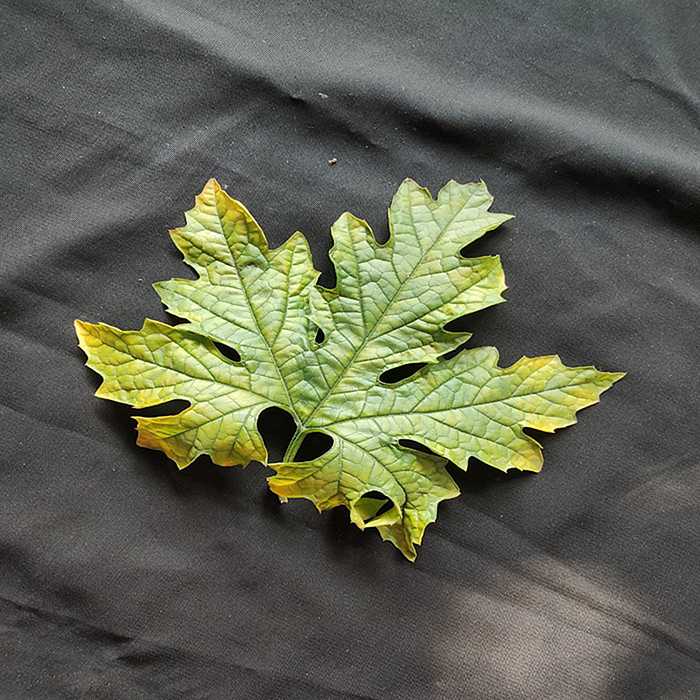
Plant: Bitter Gourd
Label: Mosaic virus